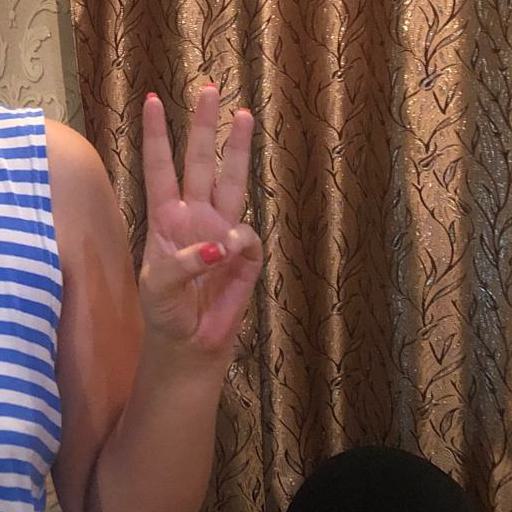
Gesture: three